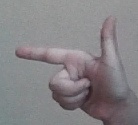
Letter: yaa